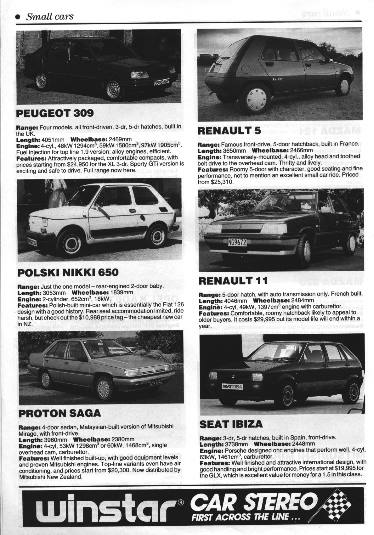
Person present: No